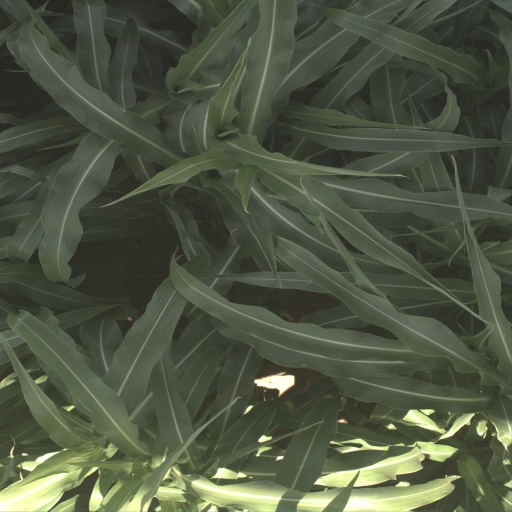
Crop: sorghum